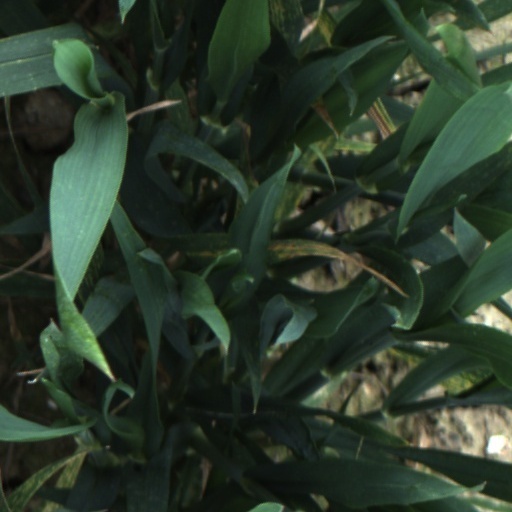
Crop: wheat